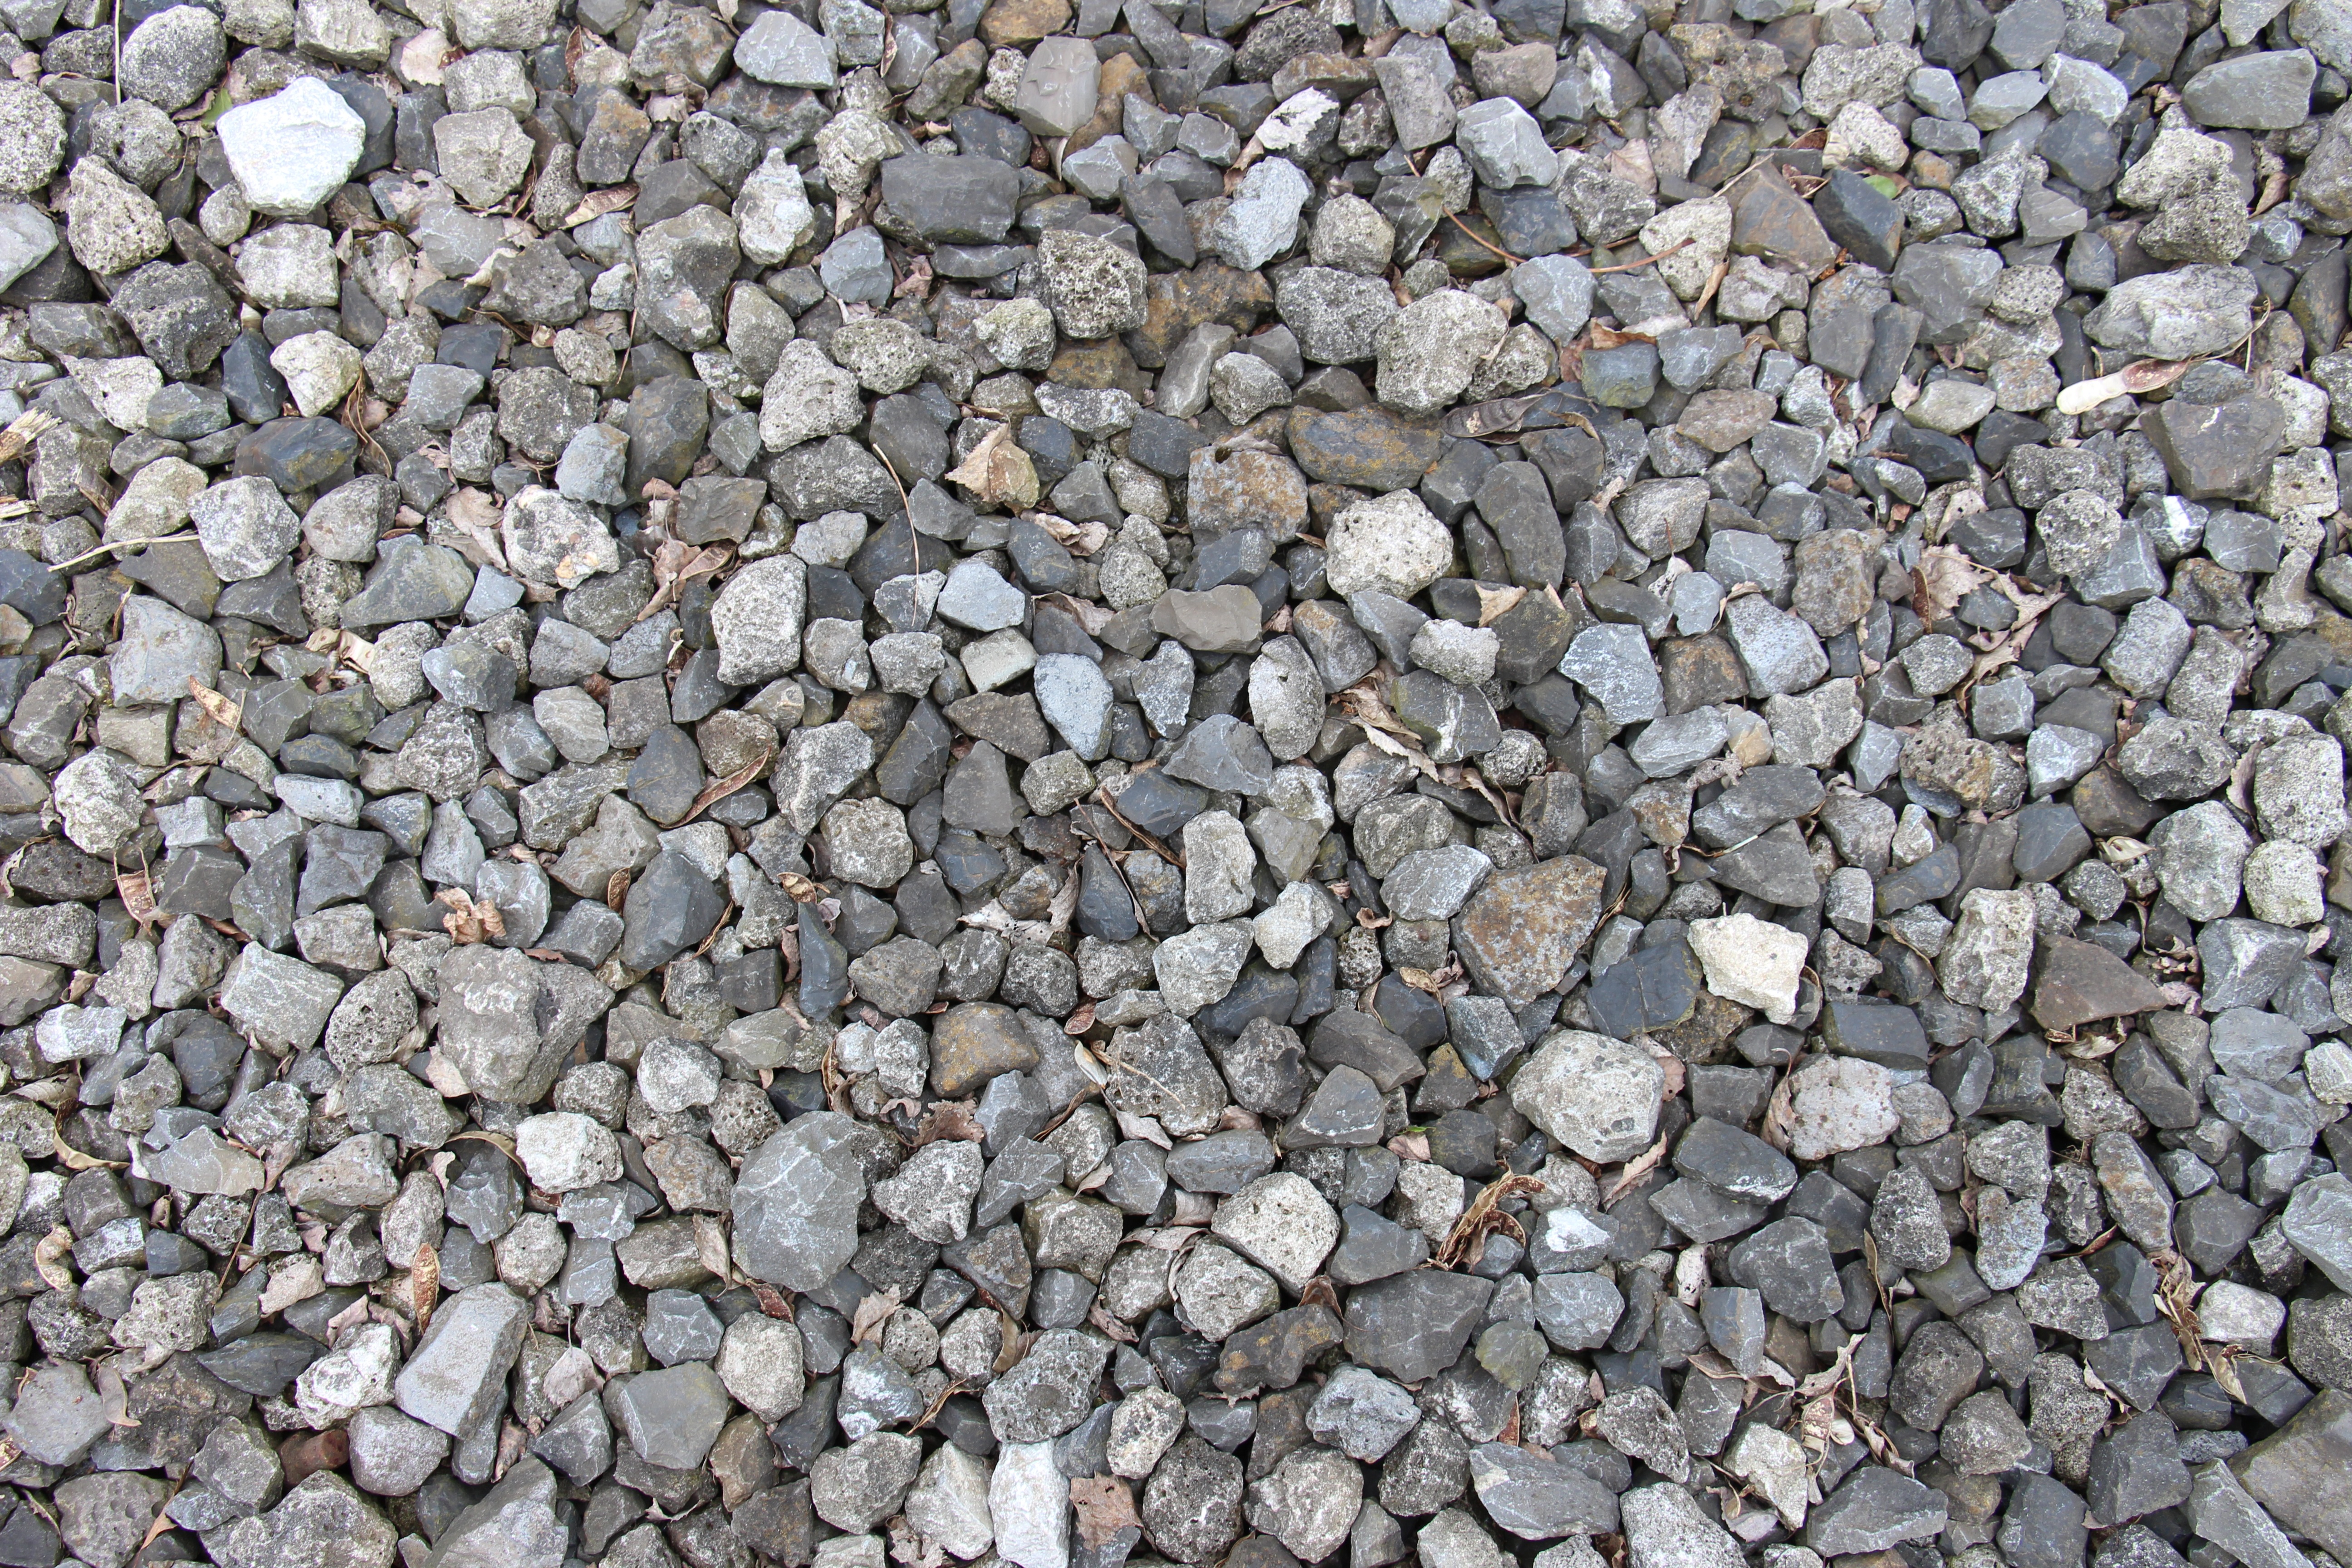
rock, structure, ground, texture, floor, asphalt, formation, pattern, pebble, soil, stone wall, colorful, material, stones, rubble, background, design, gravel, pebbles, collage, flooring, steinig, road surface, plump